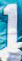
Number: 1